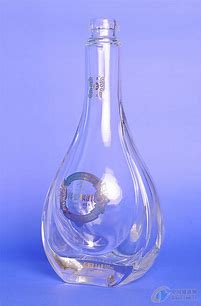
Waste category: glass